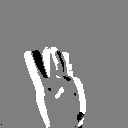
ASL letter: w